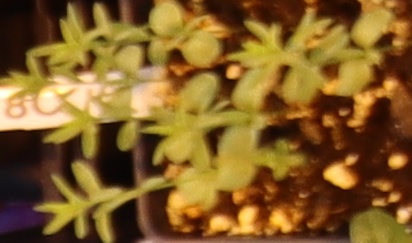
Label: Flax